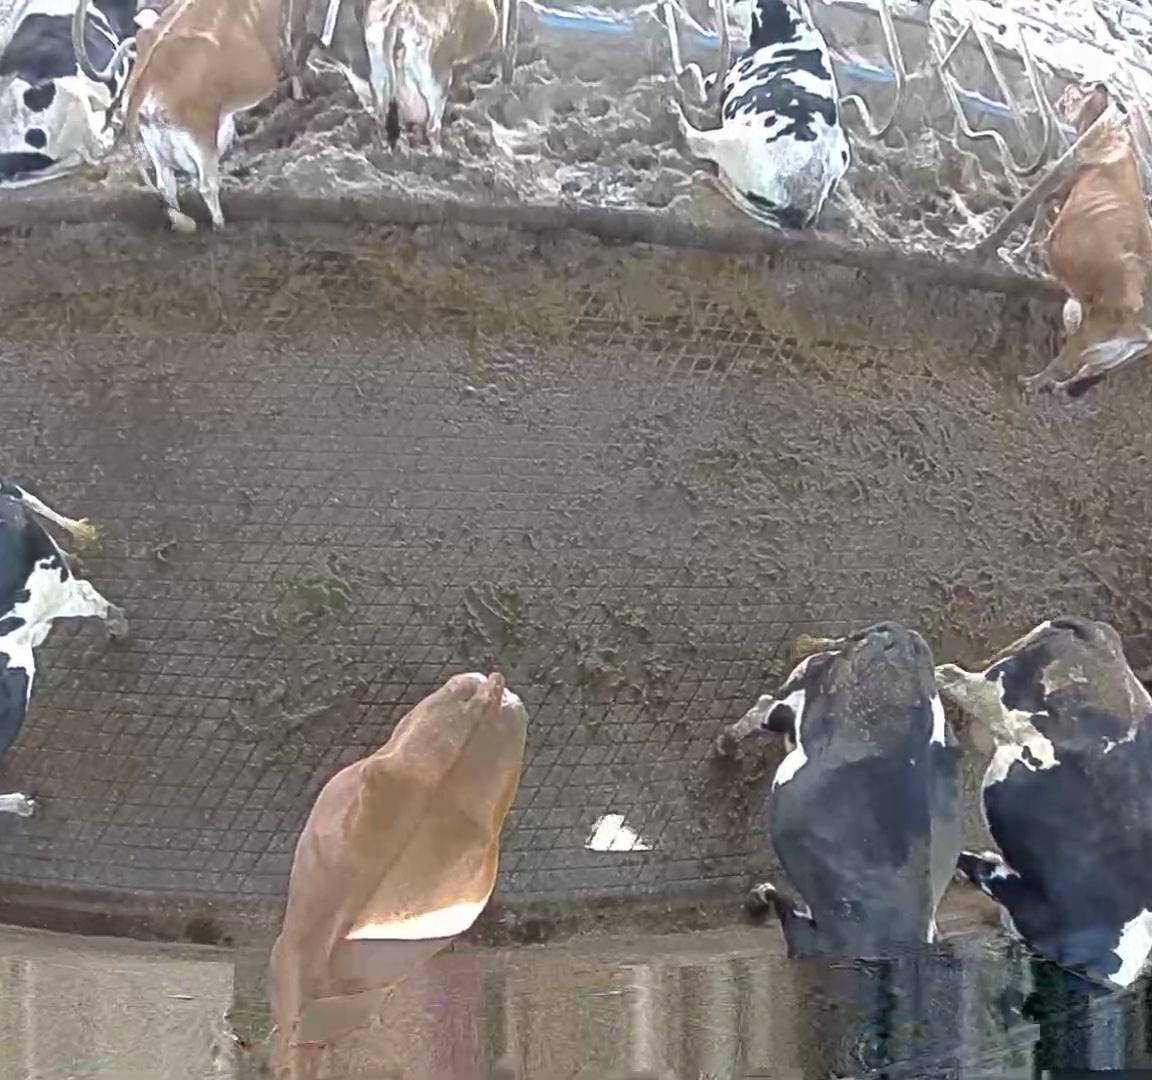
Number of cows: 10